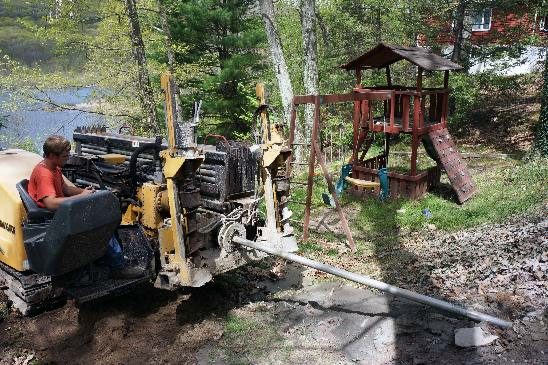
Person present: Yes